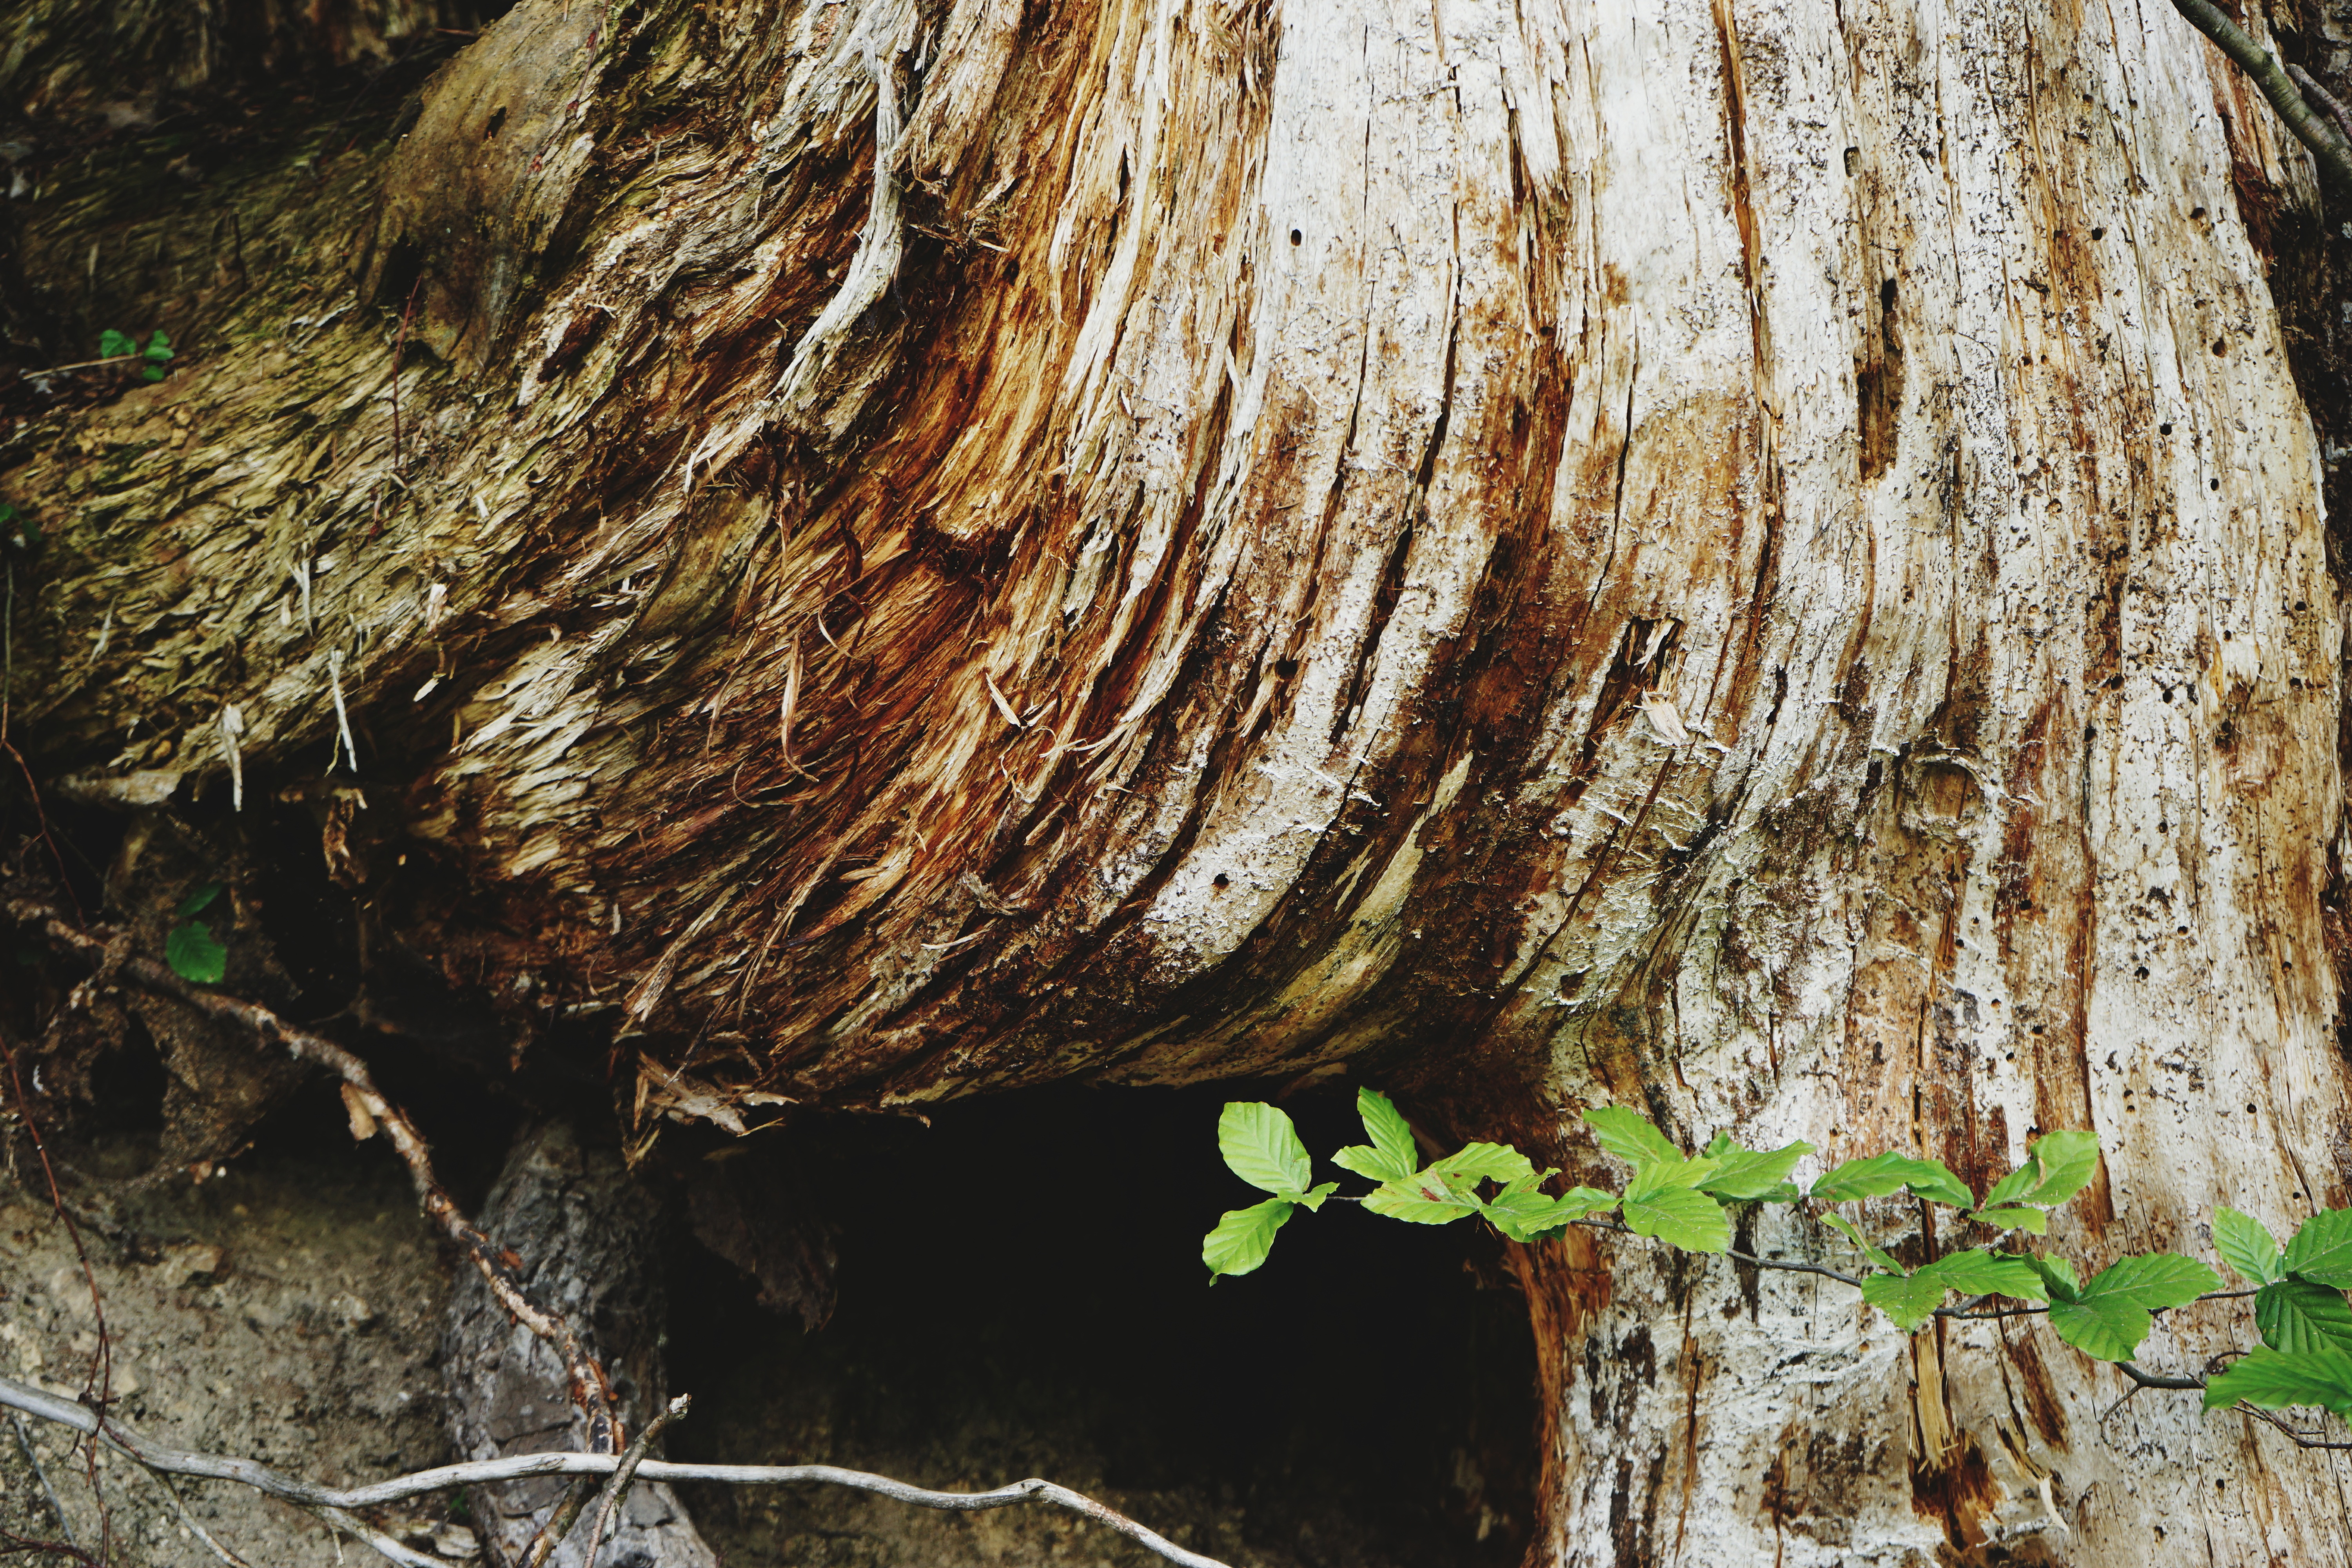
tree, nature, forest, branch, plant, wood, leaf, trunk, formation, soil, flora, root, geology, woodland, tree stump, woody plant